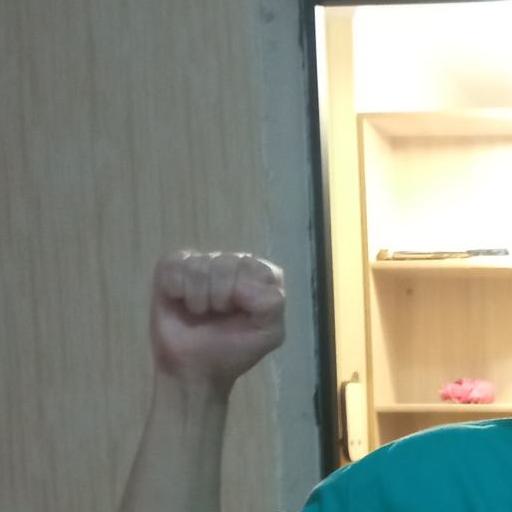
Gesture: fist